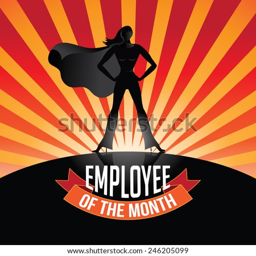
person burst royalty free stock illustration